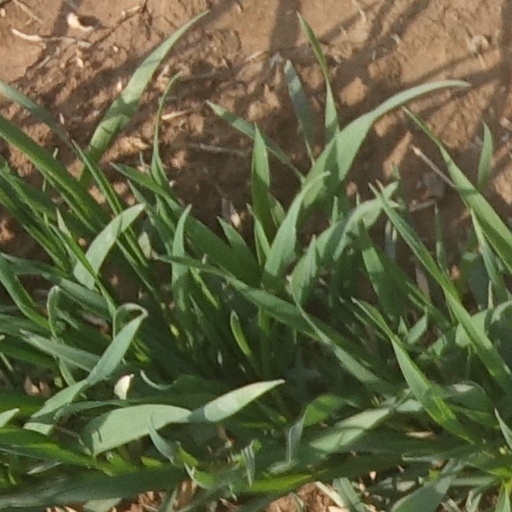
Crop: wheat